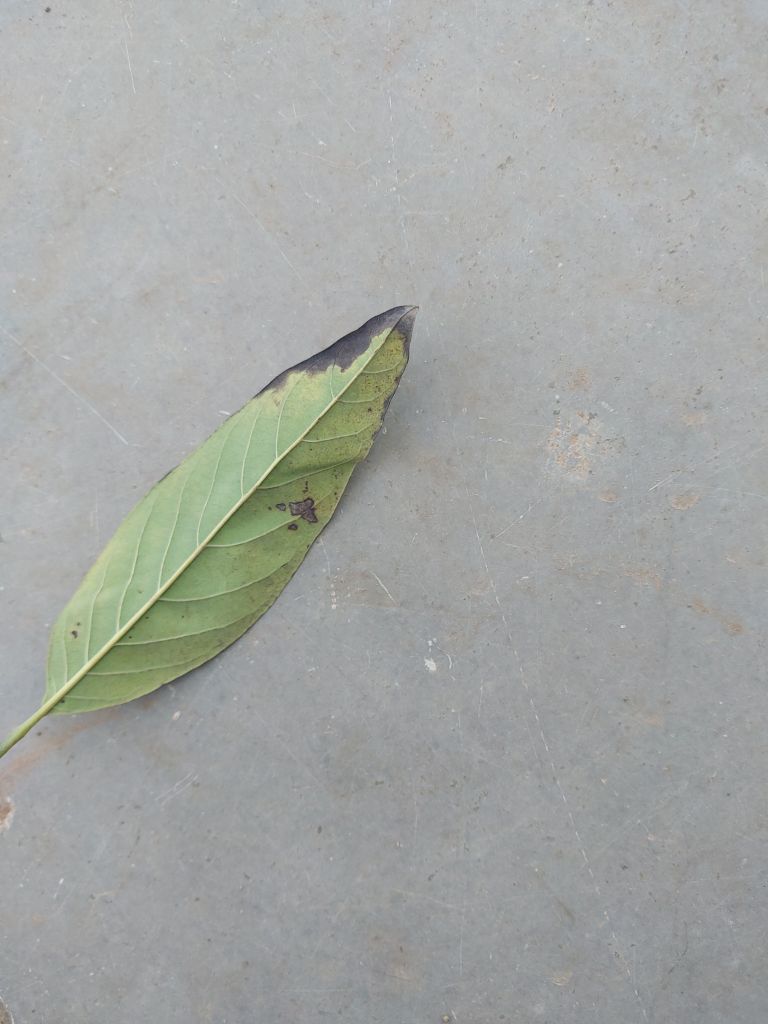
Disease label: Leaf spot on Leaves